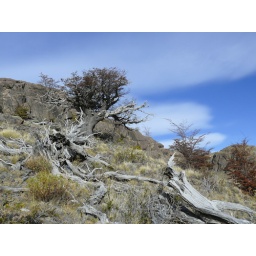
Short trees on the mountains in El Chalten